Federalist No. 70

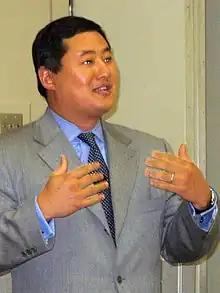
John Yoo, legal advisor to the George W. Bush administration, used Federalist No.70 to defend the President's foreign policy

As the Bush Administration's Deputy Assistant Attorney General, John Yoo argued that "centralization of authority in the President alone", meaning the Constitution's vesting of executive power in a single president by Article II of the United States Constitution, ensured a "unity in purpose [...] where a unitary executive can evaluate threats, consider policy choices, and mobilize military and diplomatic resources with a speed and energy that is far superior to any other branch."